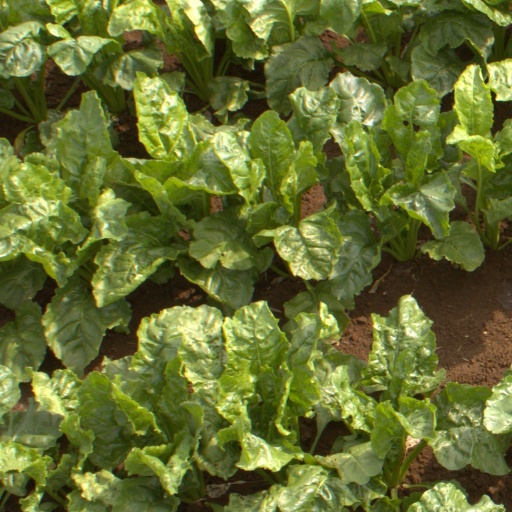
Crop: sugar beet